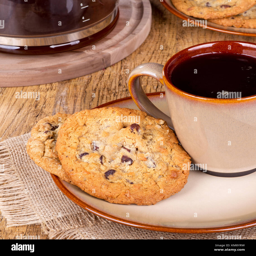
chocolate chip cookies on a plate with cup of coffee